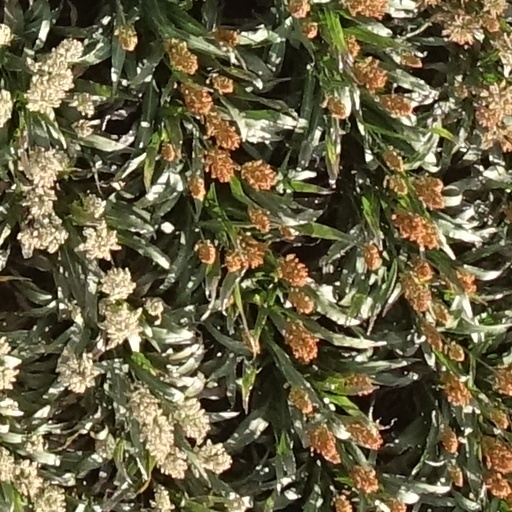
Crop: sorghum